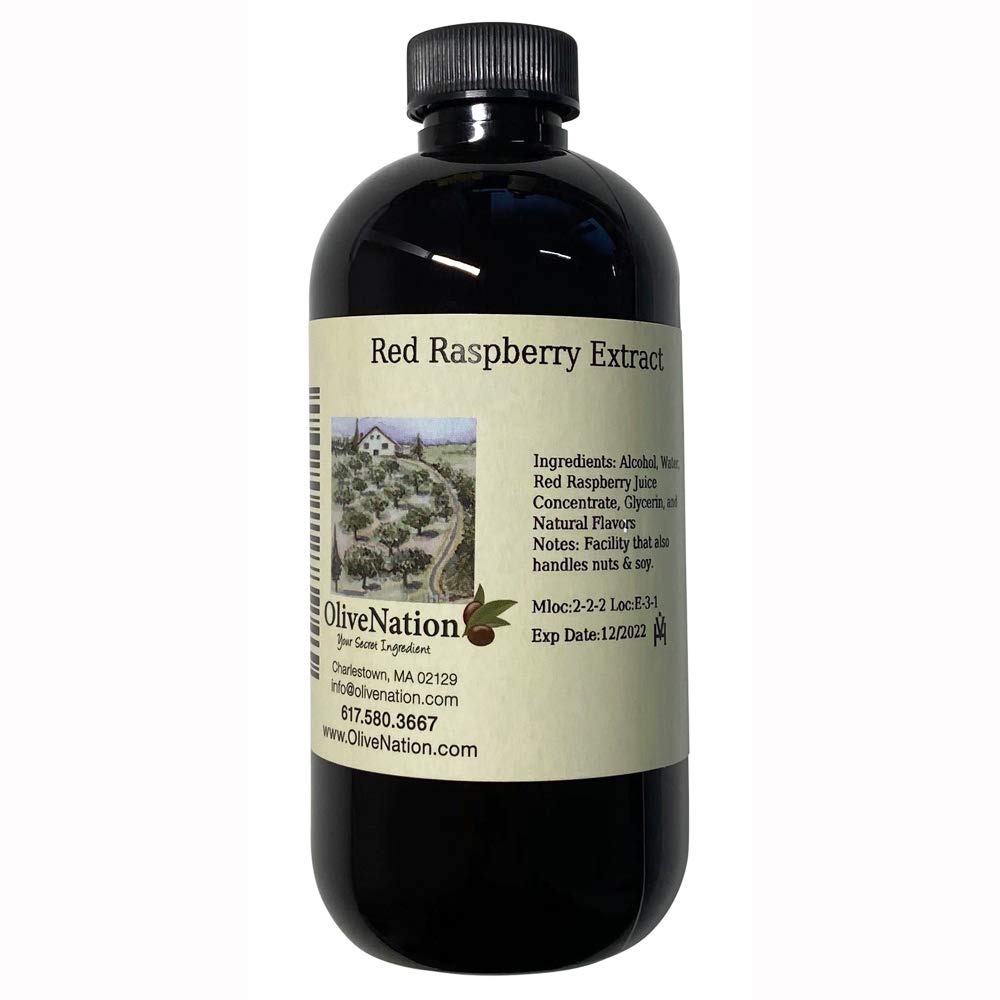
Item Name: Red Raspberry Extract - Premium Quality Flavoring Extract for Baking - 16 ounces
Bullet Point 1: Oregon and Washington are noted for their outstanding red raspberries.
Bullet Point 2: These are carefully selected for this red raspberry extract.
Bullet Point 3: This bright, delicious extract can be used wherever you want to increase the intensity of raspberry flavor.
Bullet Point 4: red raspberry extract is sugar free raspberry flavor
Value: 16.0
Unit: Ounce

Price: 44.88